Phoenix Indian School

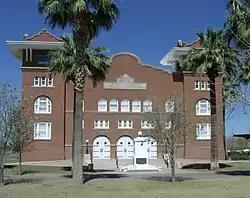
Memorial Hall (built 1922)

The original buildings on the Phoenix Indian School campus were built in Victorian Queen Anne style. However, the oldest remaining building, the Dining Hall, bucked this trend. Both the Dining Hall and Memorial Auditorium were constructed in Mission Revival style, in 1902 and 1922, respectively. They are the only Mission Revival buildings on the PIS campus, and no use of Mission Revival in Arizona before the Dining Hall's construction has been documented. The two buildings are considered "the best ... Mission Revival auditoria ... in the Southwest." (They are the only Mission Revival auditoria in Arizona.) By the time the Memorial Hall had been built, most of Mission Revival's elements had been replaced by Spanish Colonial Revival details.